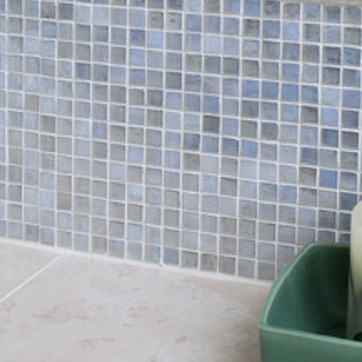
Material: tile